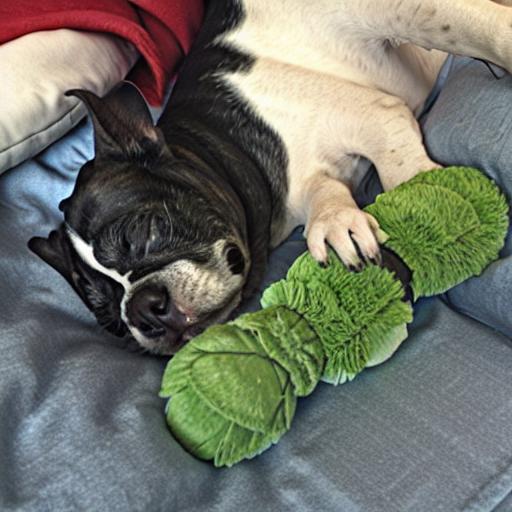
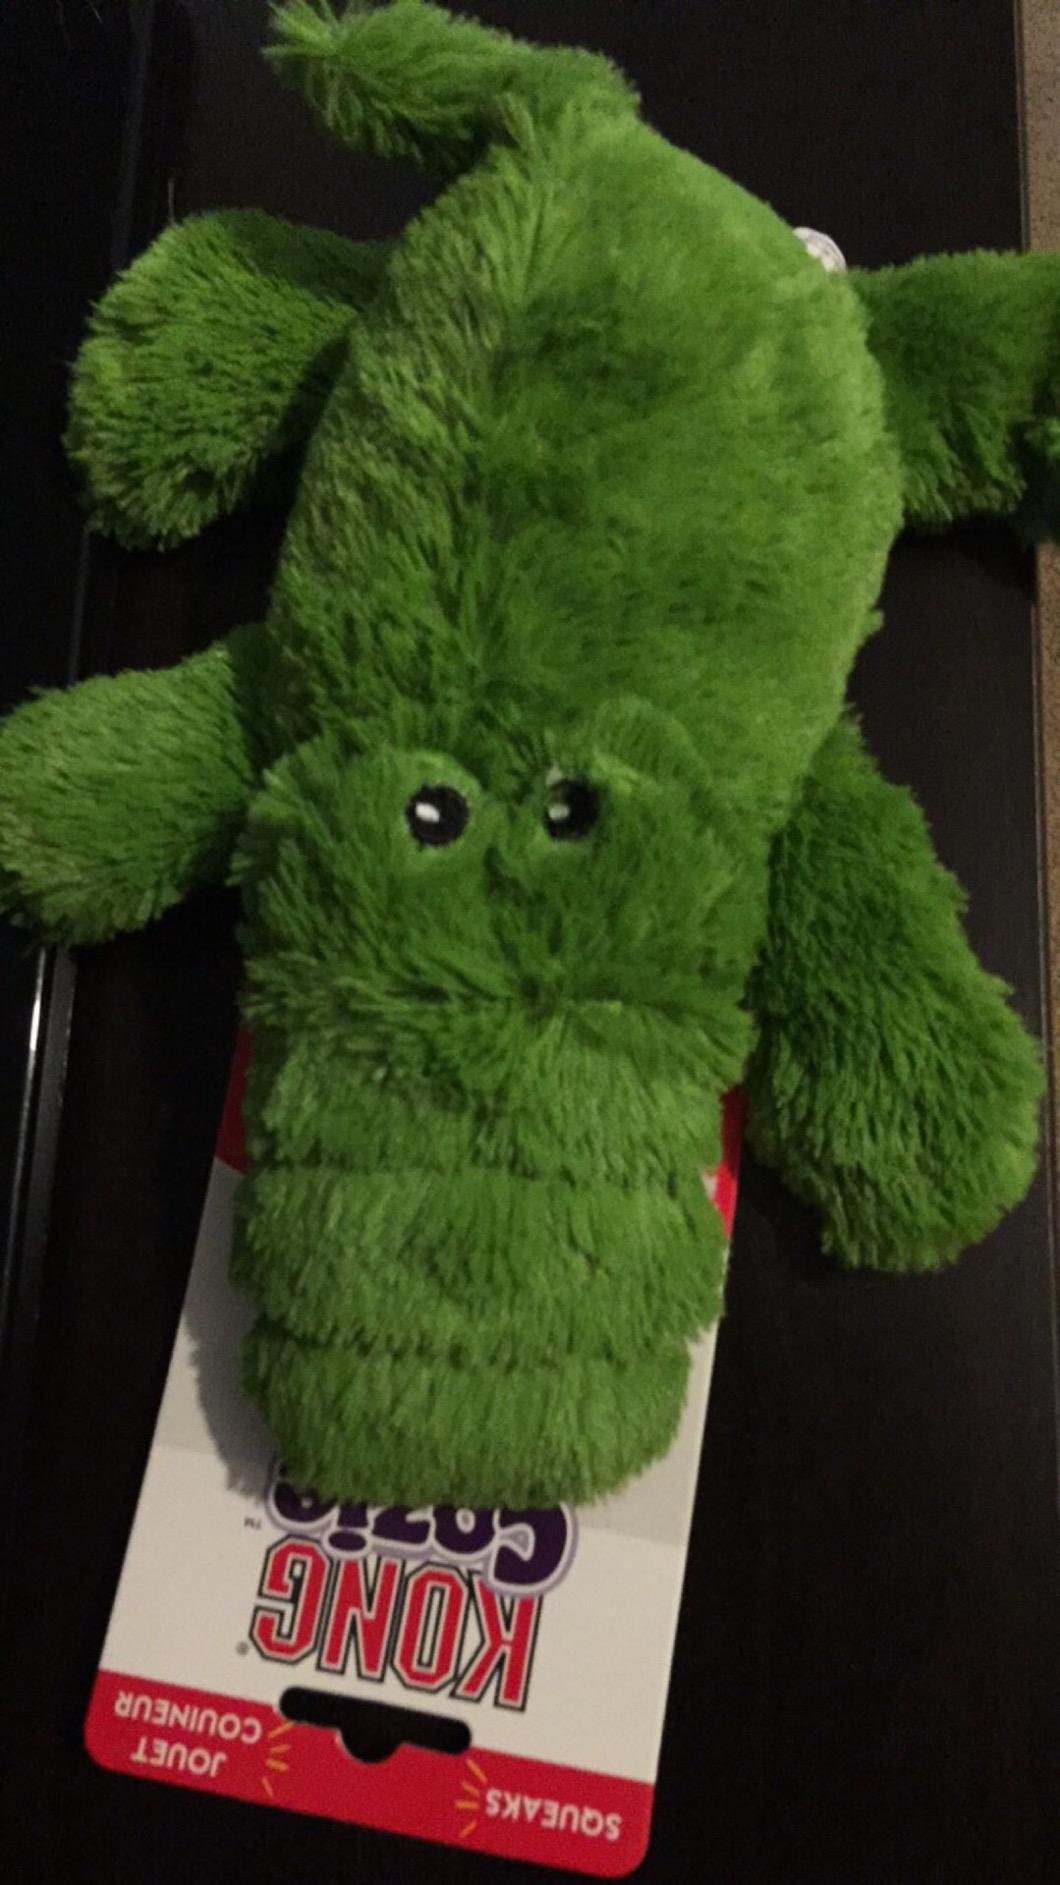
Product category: items_toy
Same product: no